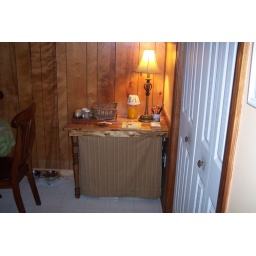
Marvin made a table to put the cat box under and I sewed a privacy curtain